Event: Nepal Earthquake
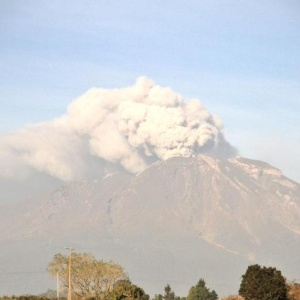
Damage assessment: no_damage